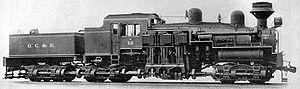
Le terme locomotive à engrenages désigne une catégorie de locomotive à vapeur articulée dont la transmission se fait non par une distribution classique mais par des systèmes d'engrenages.